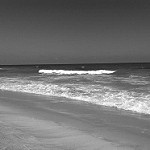
Label: B & W